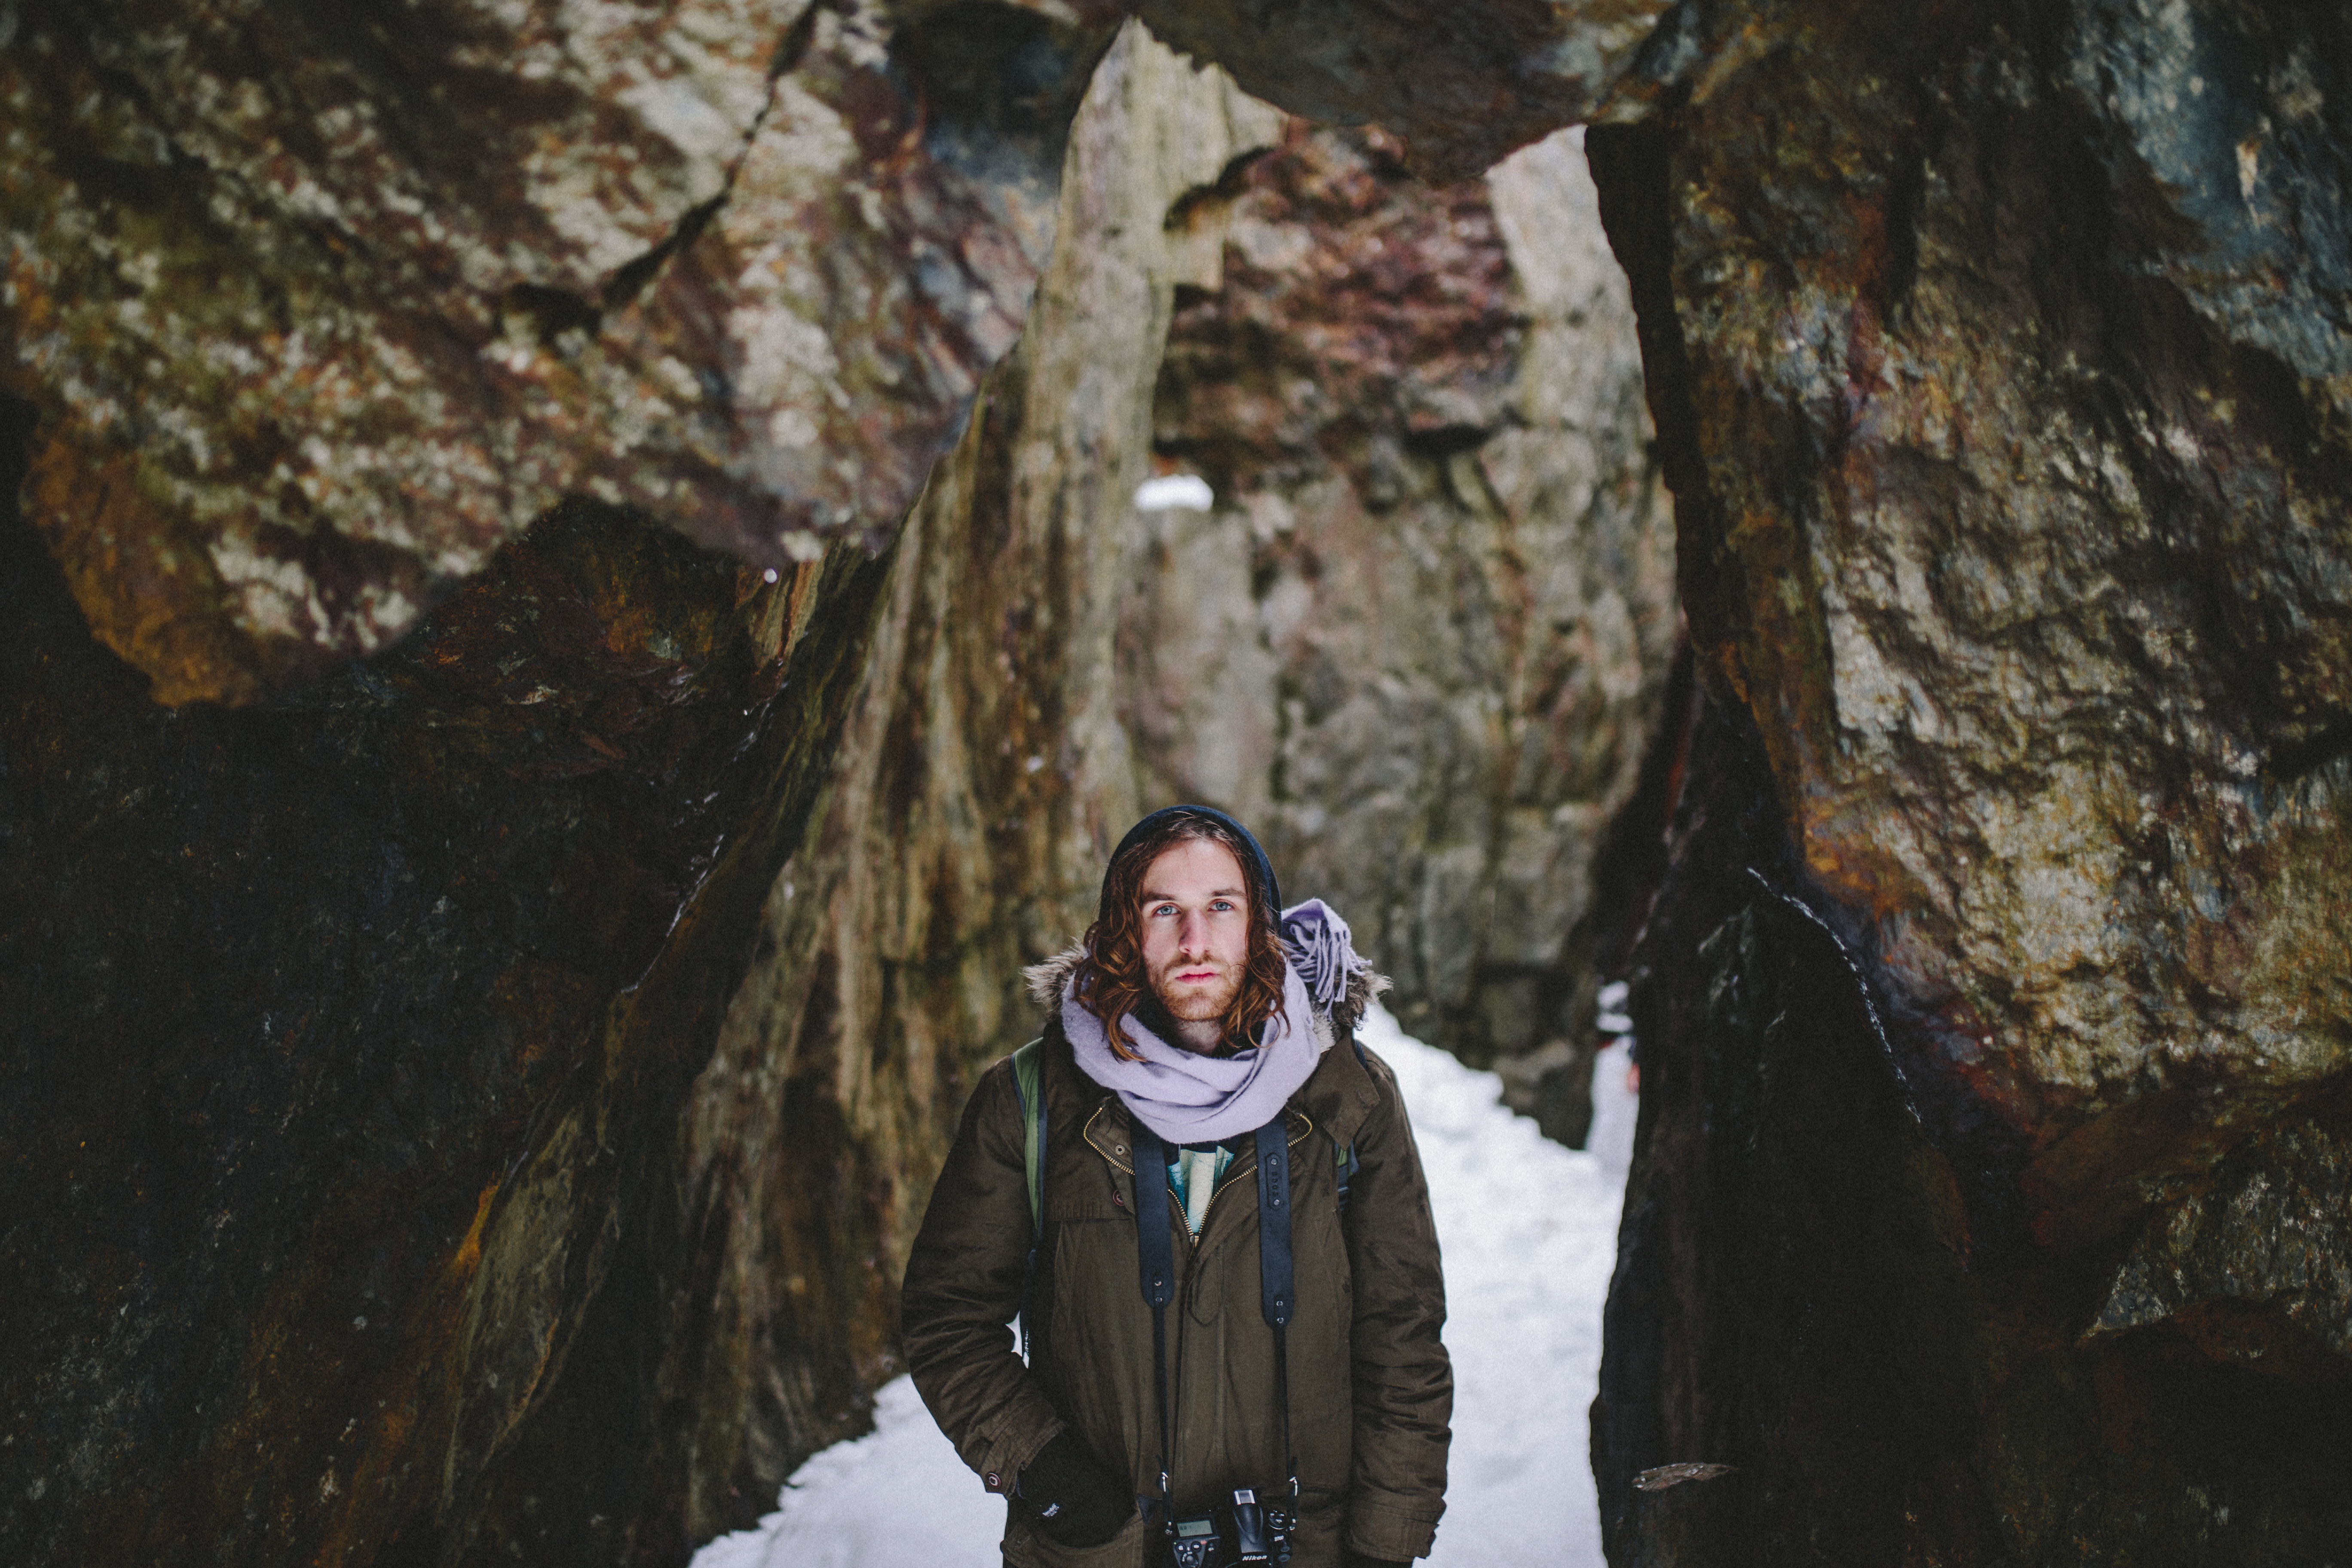
tree, winter, adventure, formation, cave, season, geology, caving